Liquid latex

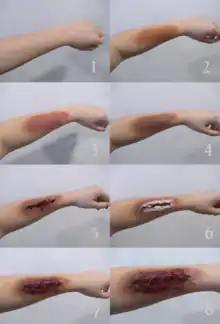
A step-by-step demonstration of the making of a special effect wound.

One jar of liquid latex can typically cover an average human body. It is typically applied using a disposable sponge and takes about five to ten minutes to dry depending on how thick it is applied. As it dries, it solidifies to a rubbery consistency and in the process ends up shrinking by approximately 3%.